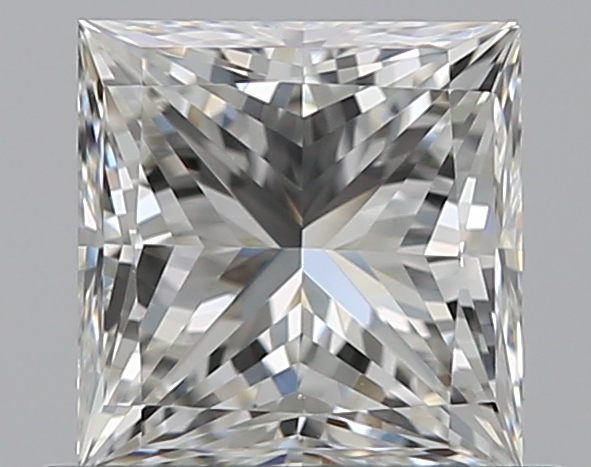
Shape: princess
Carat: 0.8
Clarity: VS1
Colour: I
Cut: EX
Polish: EX
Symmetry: VG
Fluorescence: F
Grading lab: GIA
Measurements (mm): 5.07 x 4.97 x 3.65